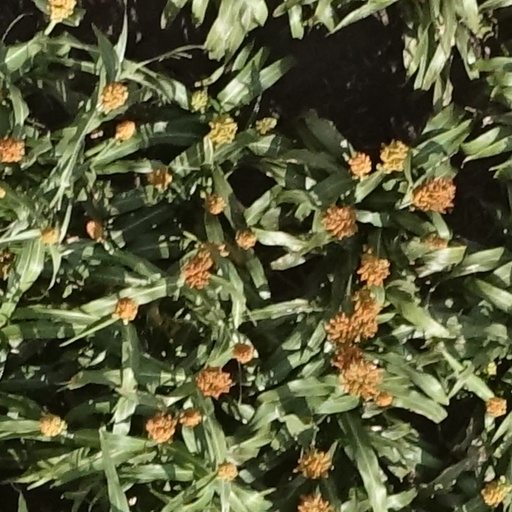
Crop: sorghum